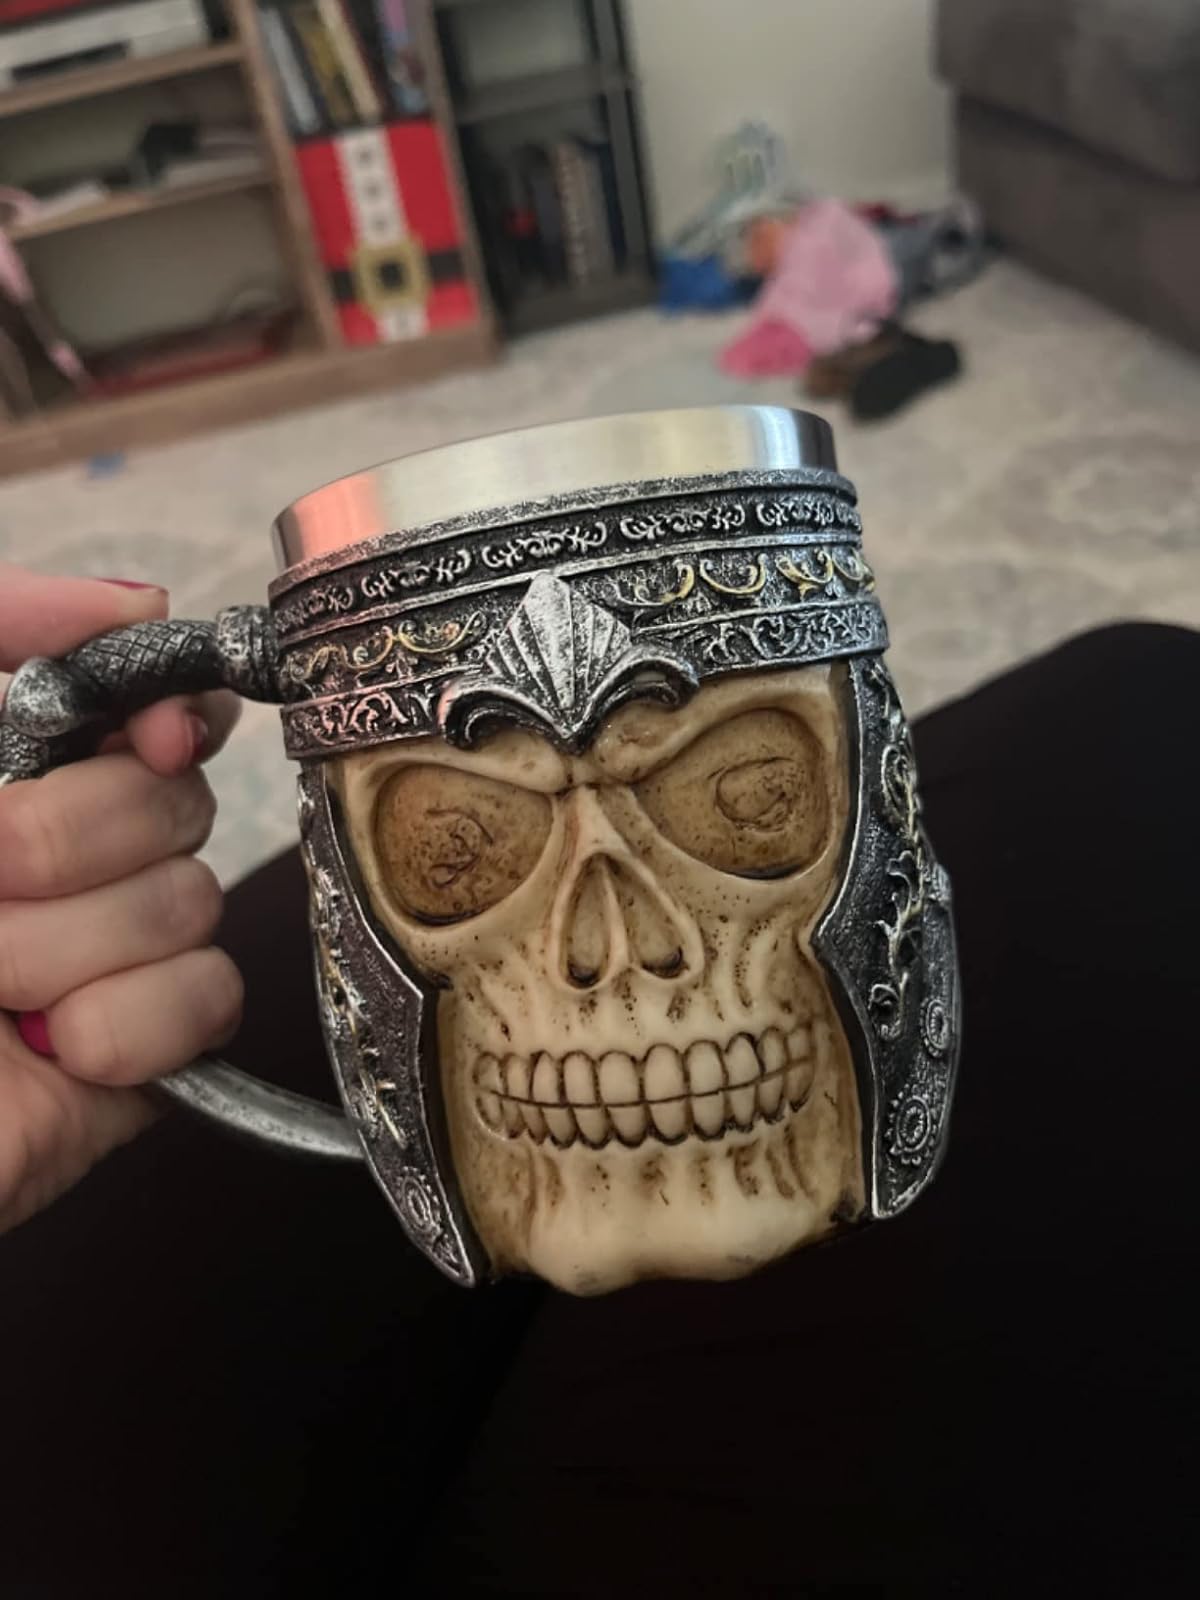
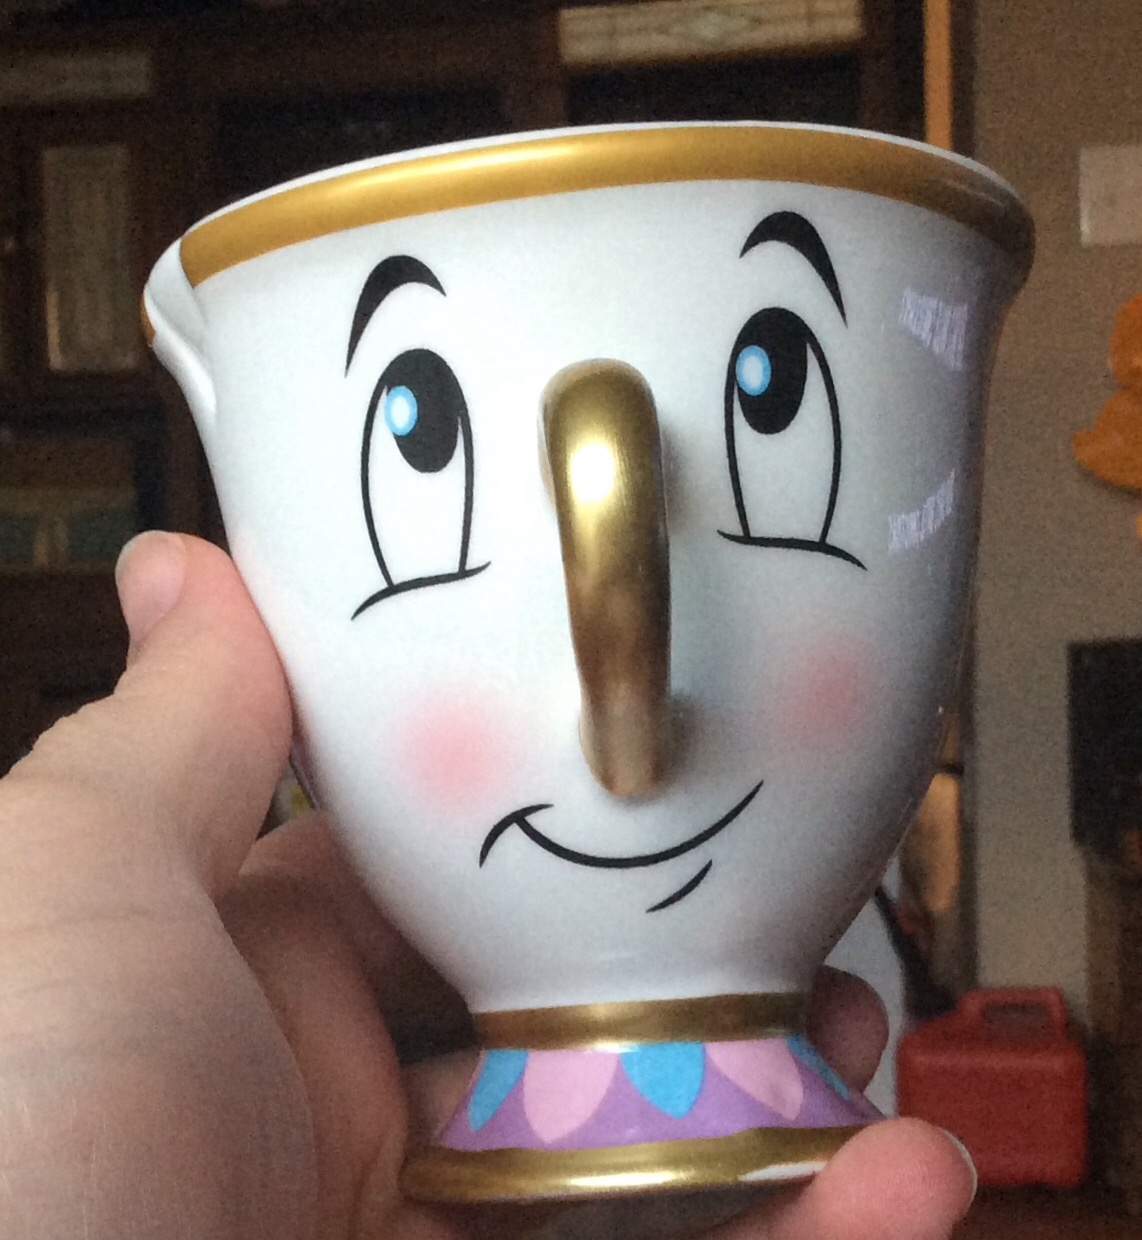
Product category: items_mug
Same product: no